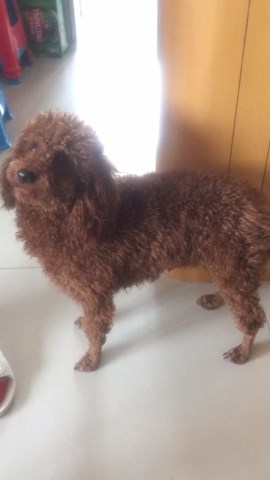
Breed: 7449-n000128-teddy